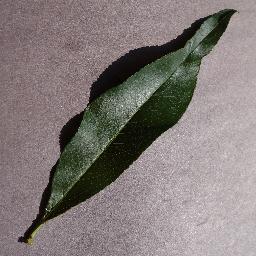
Label: Peach___healthy